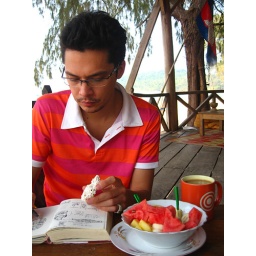
Marc sketching coral in his notebook. Breakfast is a big bowl of fruit and milky coffee.